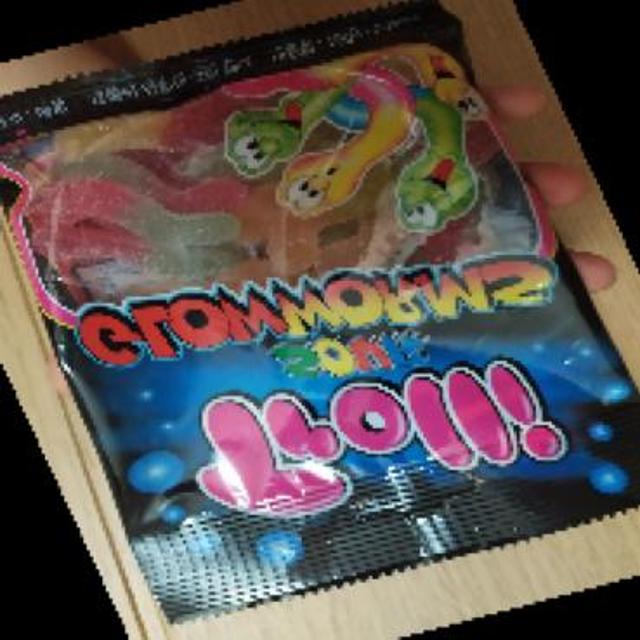
Label: plastics